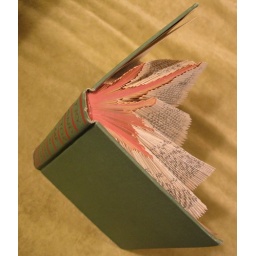
I looked for books with colored edges. The book is Try and Stop Me by Bennett Cerf.